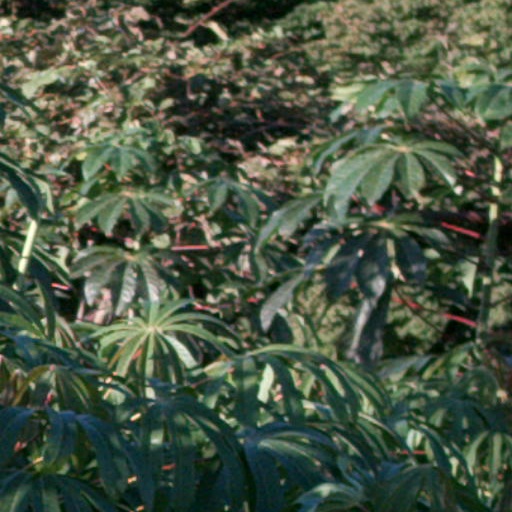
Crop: cassava